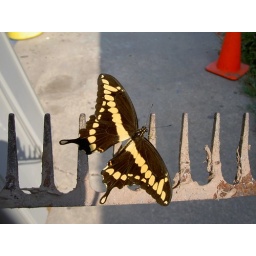
PICT0250_0220 This butterfly was stuck in the blue tarp of D